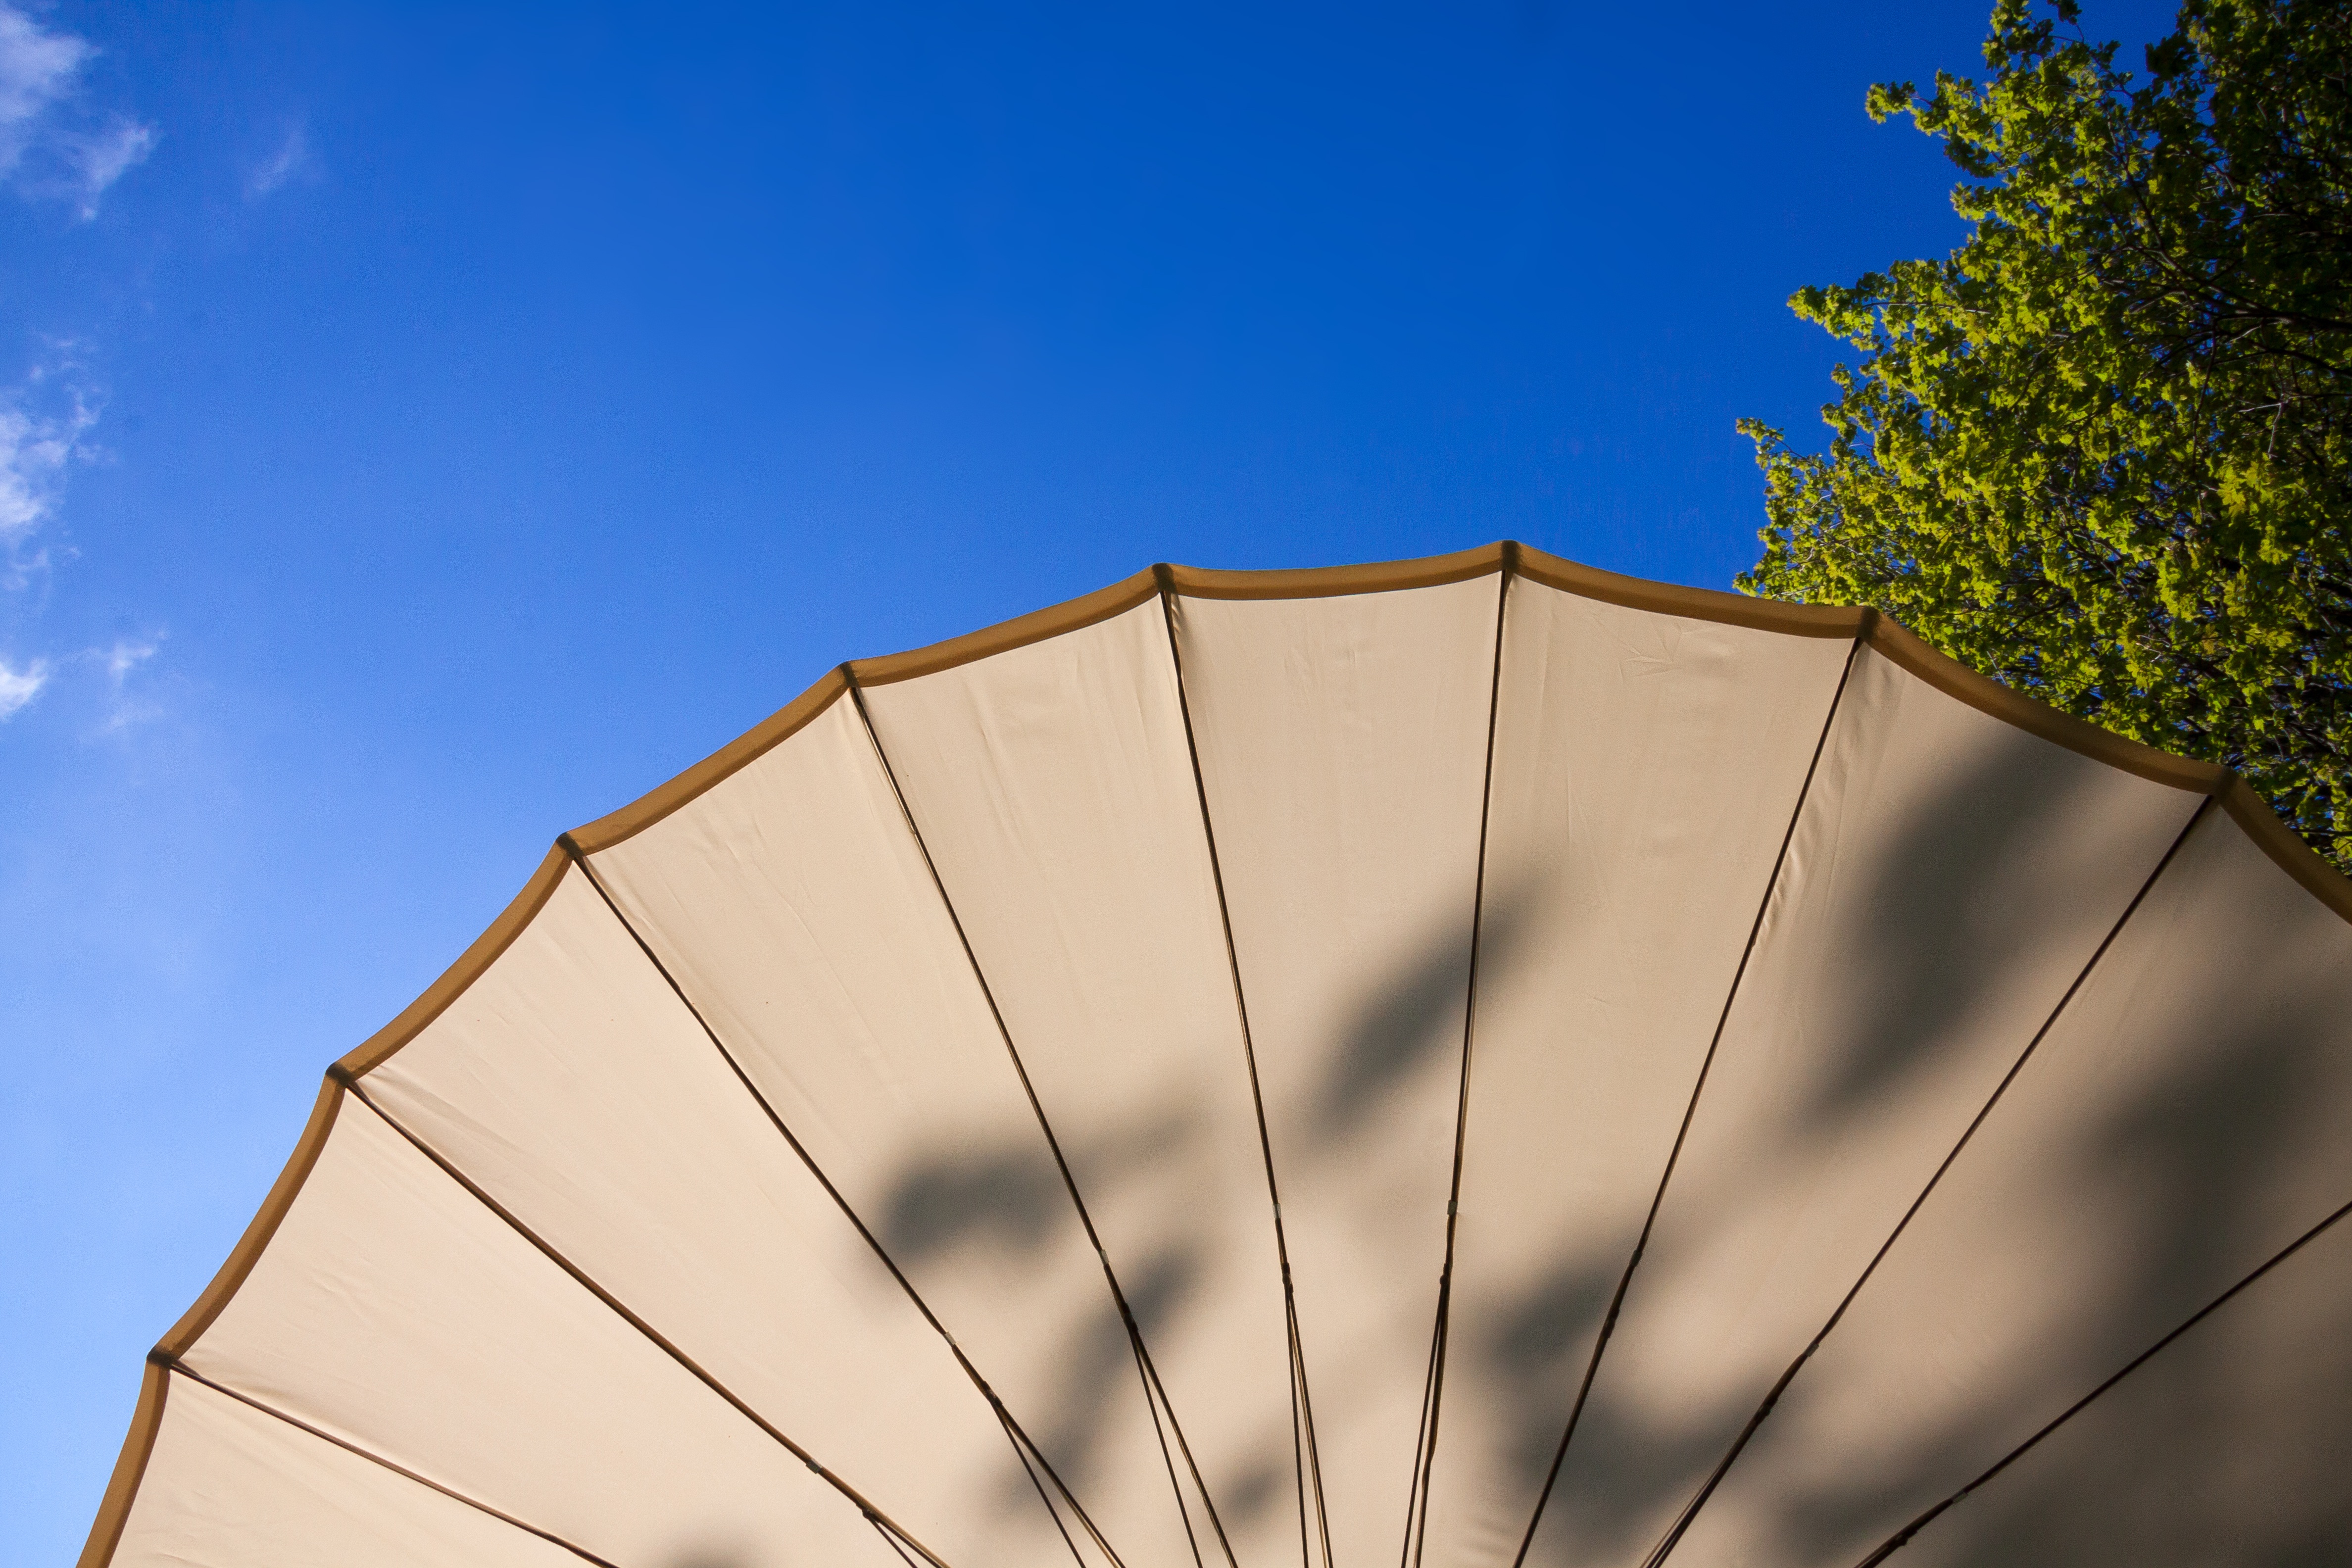
screen, tree, open, architecture, structure, sky, sun, sunlight, roof, summer, line, green, facade, blue, parasol, dome, stretched, shade tree, man made object, atmosphere of earth, outdoor structure